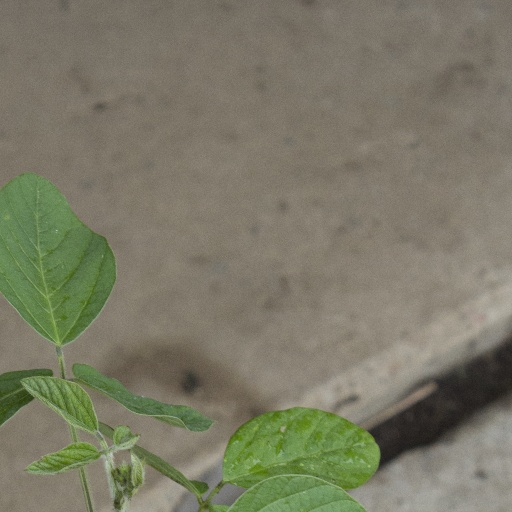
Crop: soybean